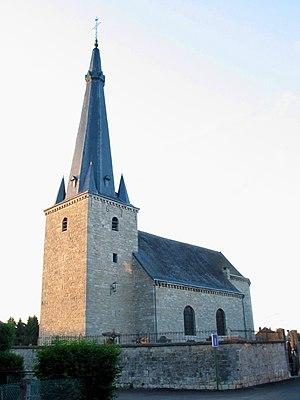
Melreux (Belgique), l’église Saint-Pierre (XVIIe siècle)
Melreux est un village de la commune belge de Hotton située en Région wallonne dans la province de Luxembourg. Il se trouve en Famenne, sur la rive droite de l’Ourthe quelques kilomètres au nord de Hotton.
L’église Saint-Pierre est un édifice religieux catholique situé à Melreux dans la commune belge de Hotton en province de Luxembourg.
Cette page regroupe l'ensemble du patrimoine immobilier classé de la commune belge de Hotton.